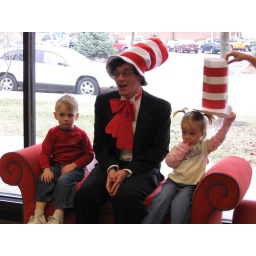
cat in the hat